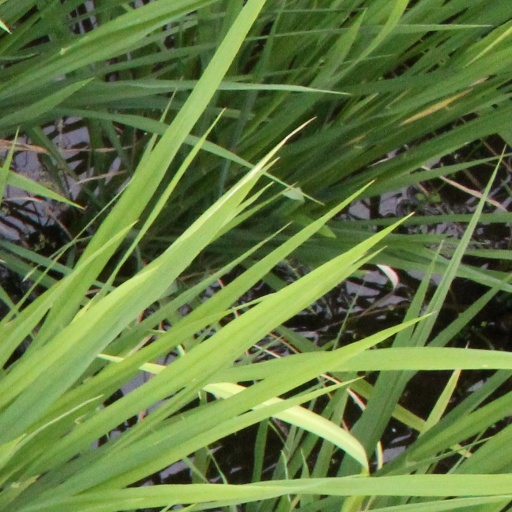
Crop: rice